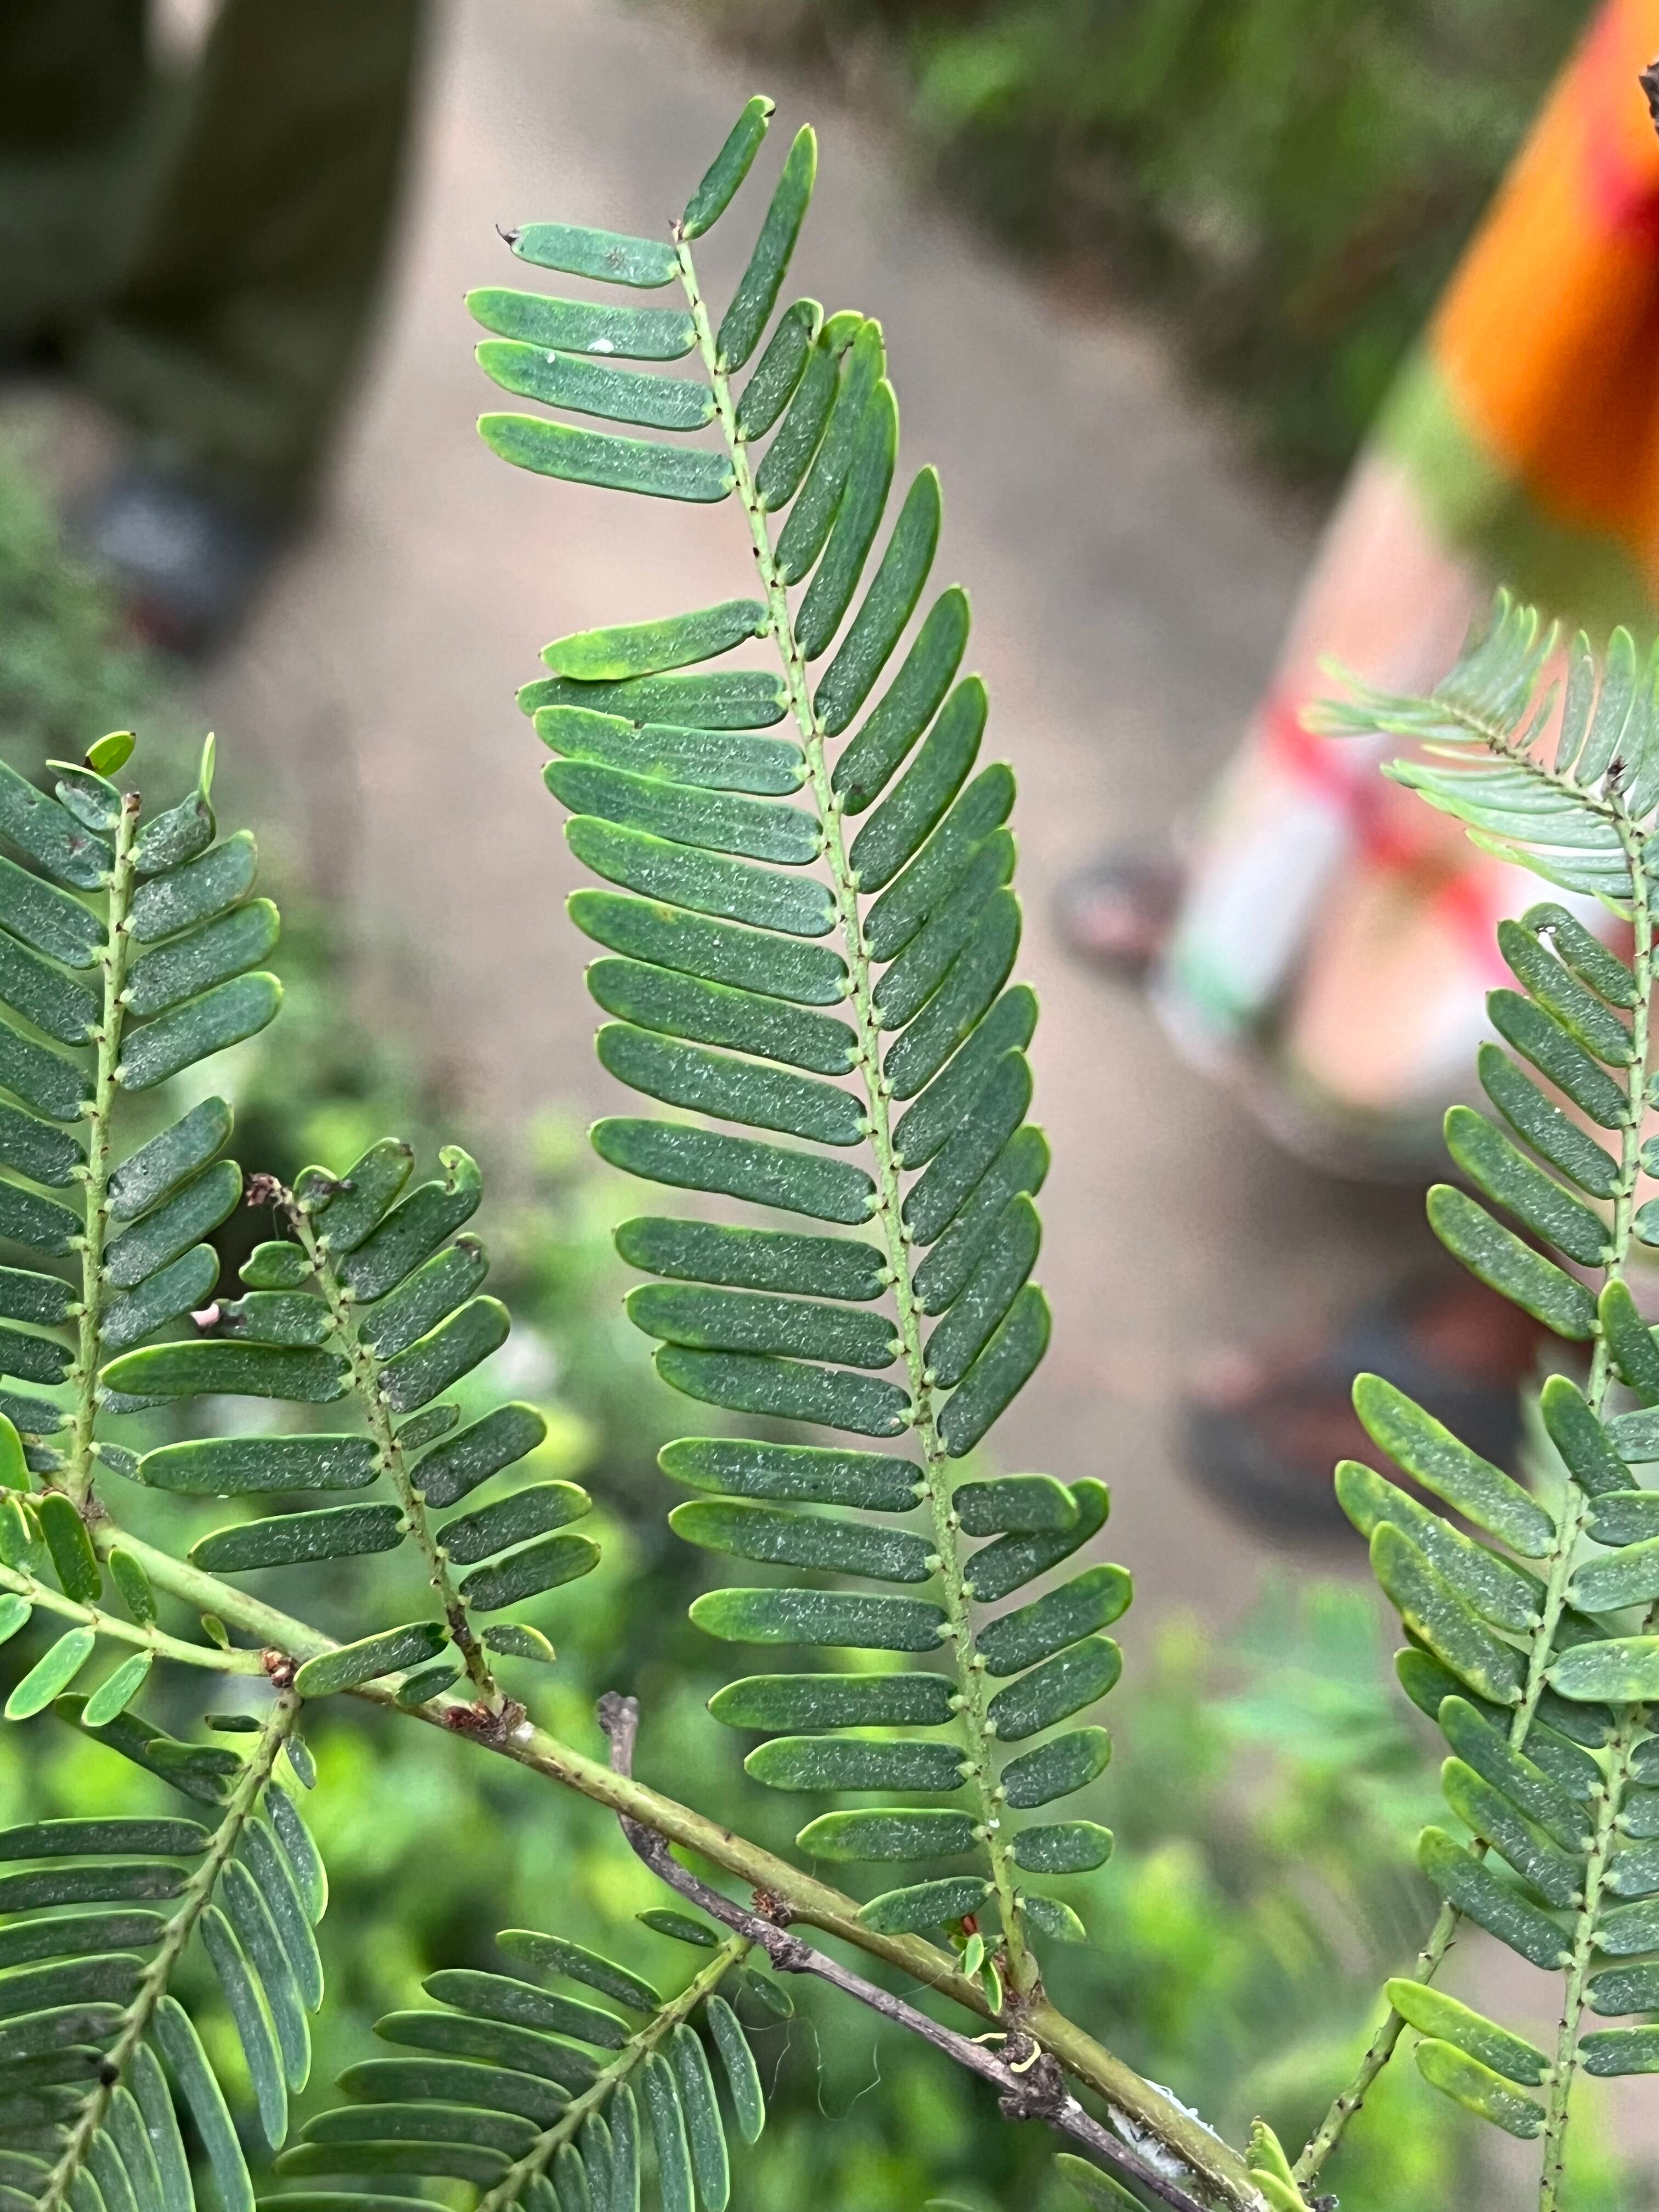
Plant species: phyllanthus-emblica